Liu Yuxi

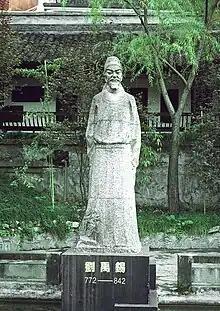
Statue of Liu Yuxi in Baidicheng

Liu Yuxi (Wade-Giles: Liu Yü-hsi; ; 772–842) was a Chinese essayist, philosopher, and poet active during the Tang dynasty.